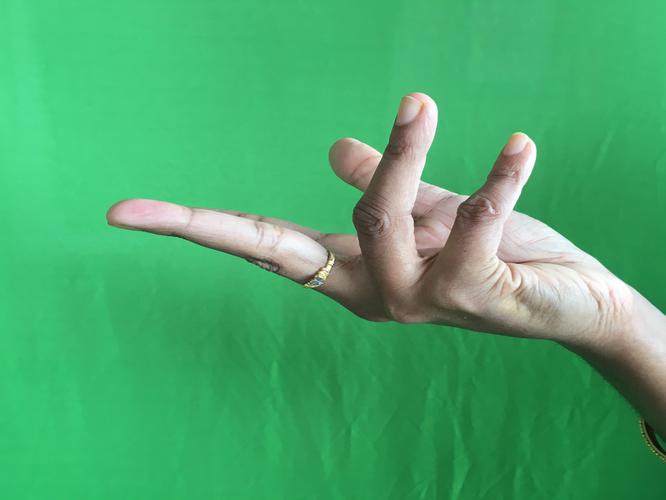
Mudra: Alapadmam
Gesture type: single_hand